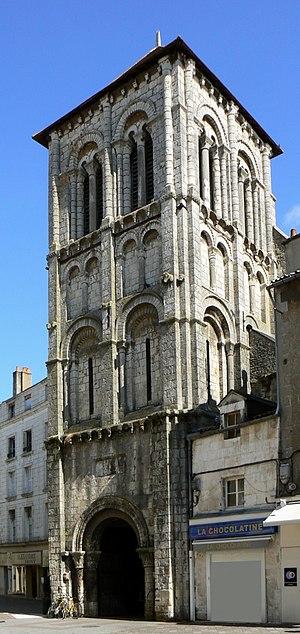
Un clocher-porche est un clocher qui intègre à sa base l'entrée principale d'une église.